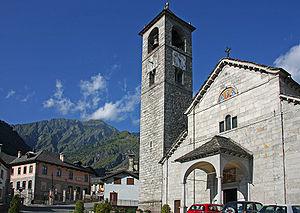
Antrona Schieranco est une commune italienne de la province du Verbano-Cusio-Ossola dans la région Piémont en Italie.